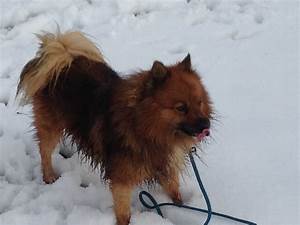
Label: cane